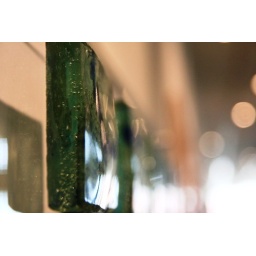
everything in the whole building was made from welsh-made materials. here is glass art